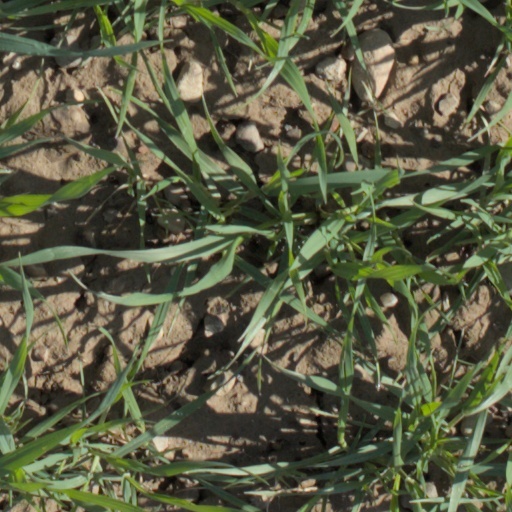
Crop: wheat